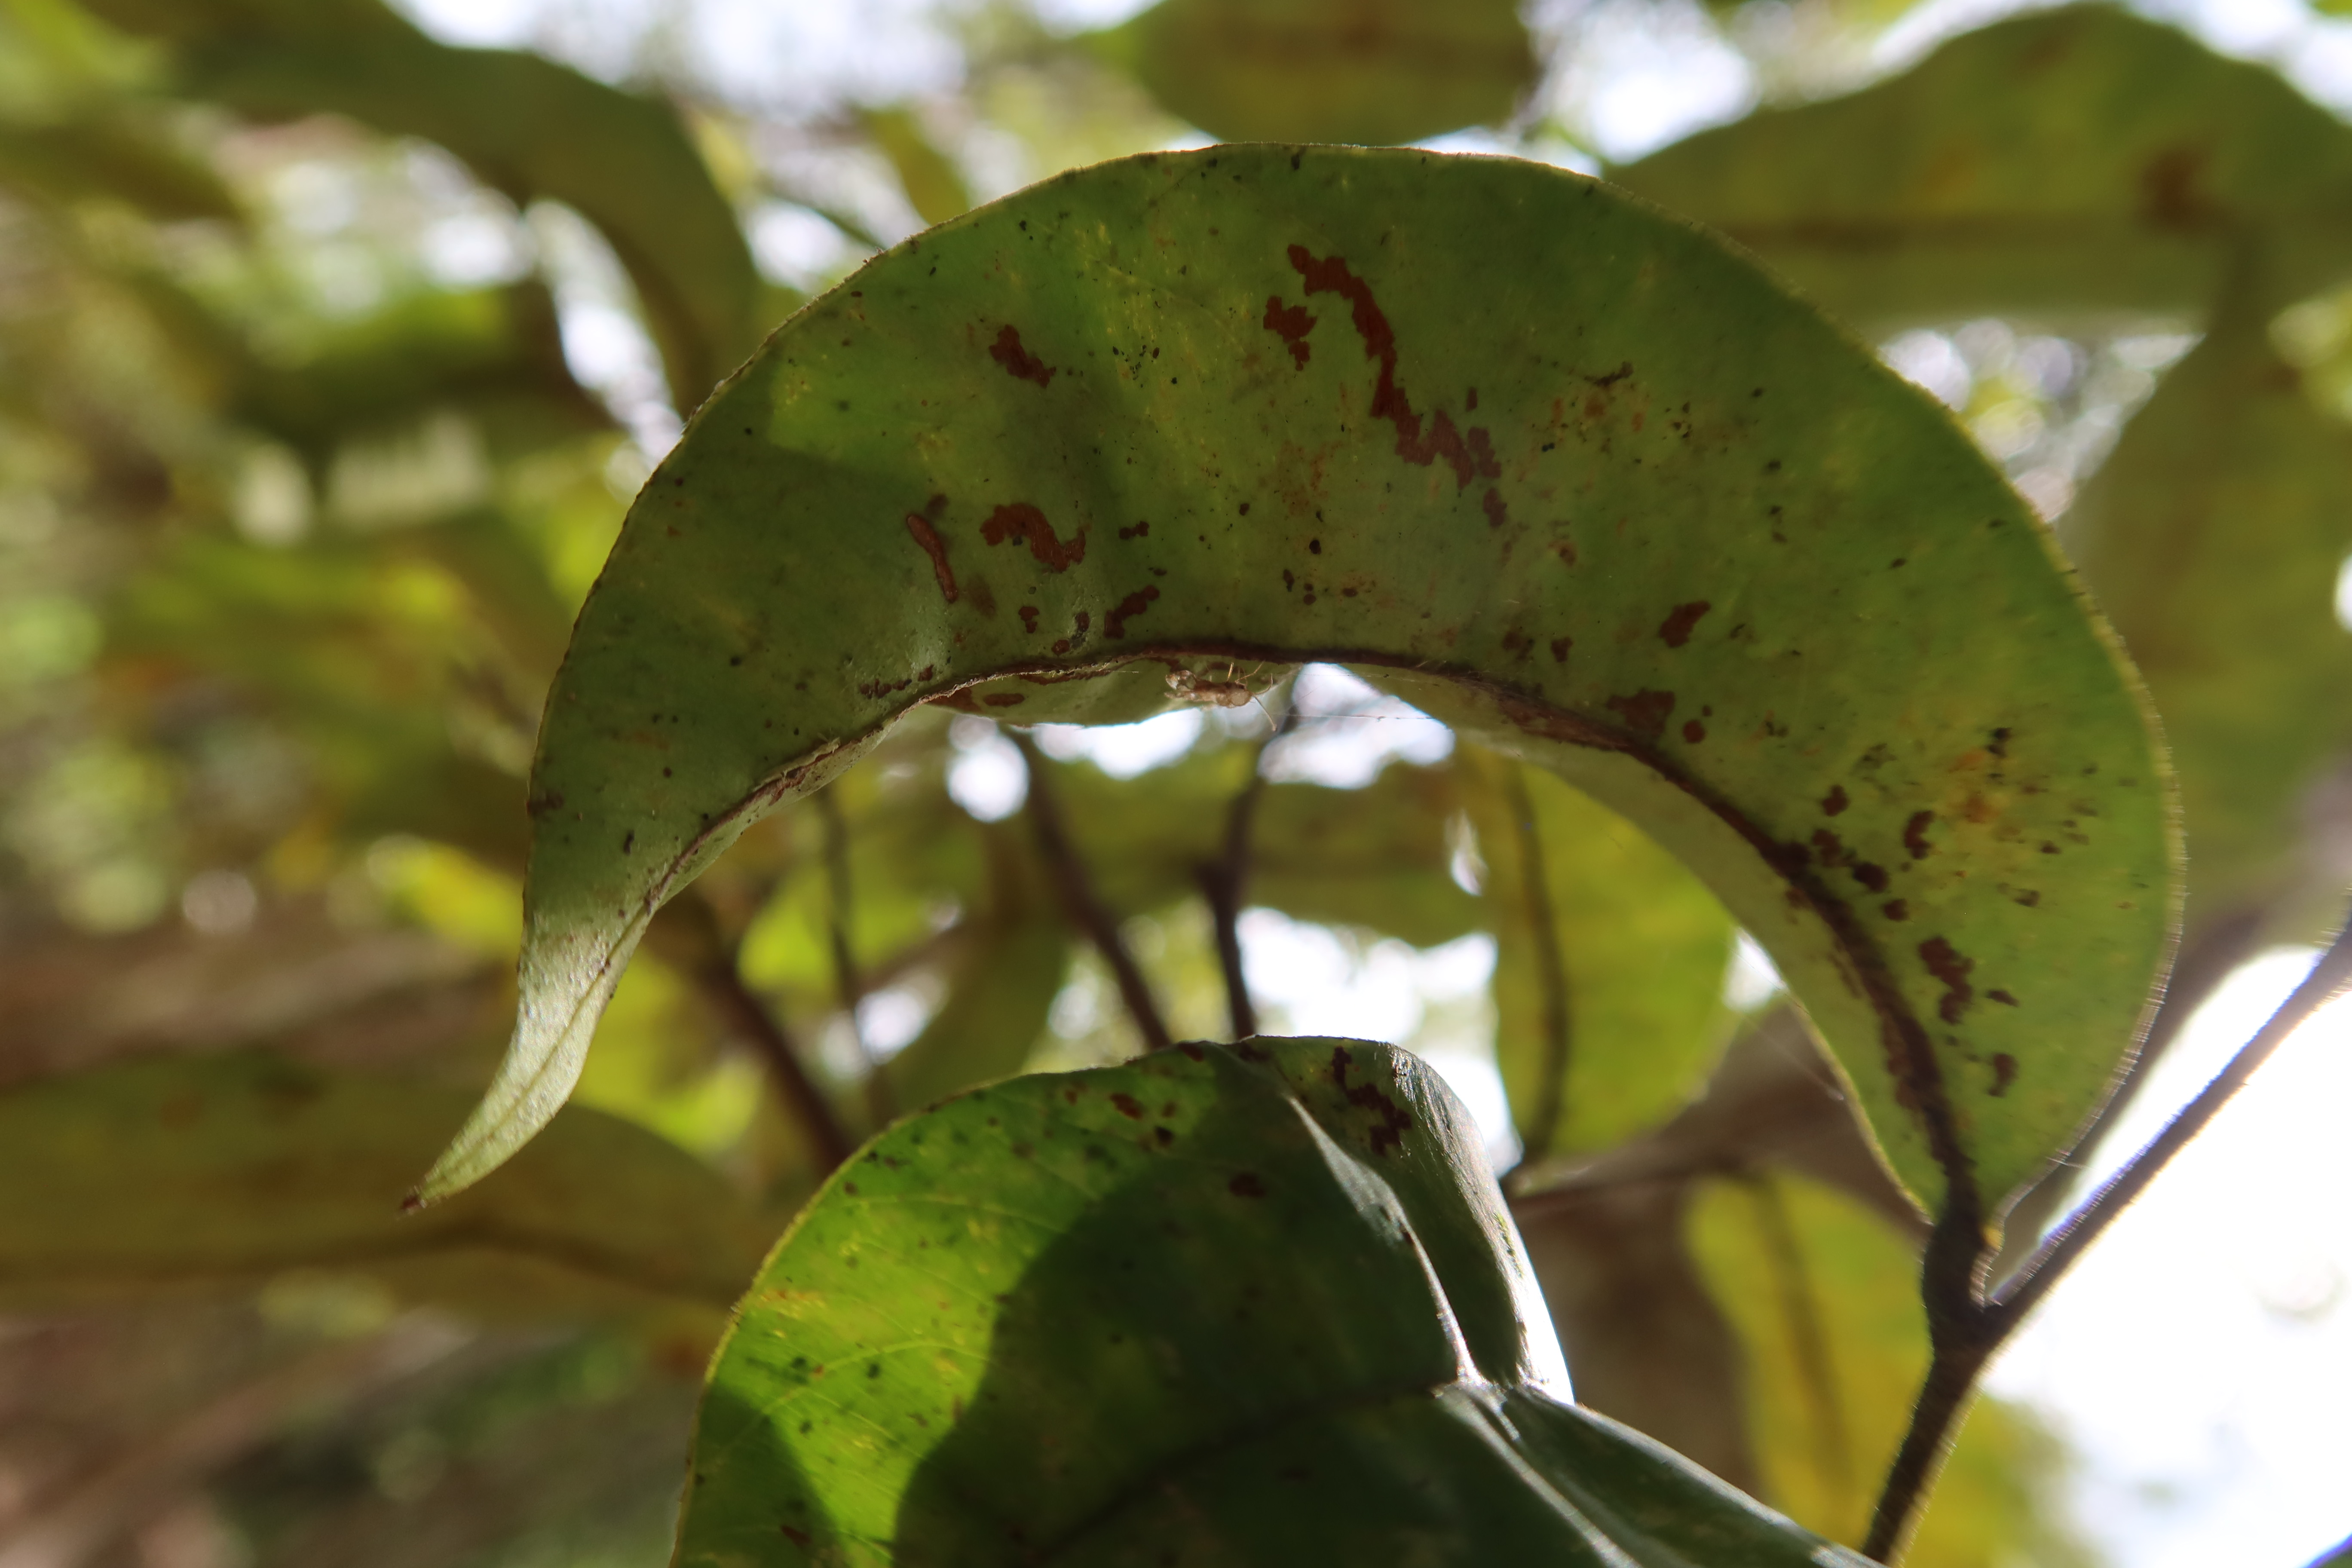
Label: Brown spots